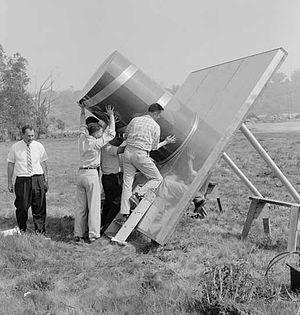
Le Deep Space Network ou DSN est un réseau de trois stations terriennes équipées d'antennes paraboliques détenu par l'agence spatiale américaine, la NASA. Il est utilisé pour les communications avec ses sondes spatiales interplanétaires et dans le cadre de quelques missions en orbite autour de la Terre.
Le Jet Propulsion Laboratory, plus connu sous son acronyme JPL, basé à Pasadena aux États-Unis, est un centre de recherche spatiale de la NASA géré par le California Institute of Technology créé en 1936. Il dispose d'une expertise sans équivalent dans le domaine des missions spatiales robotiques. Au sein de l'agence spatiale américaine le JPL développe les missions d'exploration du système solaire en particulier à destination de Mars et des planètes externes ainsi que des missions scientifiques d'observation de la Terre et d'astronomie spatiale. Le JPL gère également le réseau de stations terriennes Deep Space Network qui permet à l'agence spatiale de communiquer avec ses sondes spatiales interplanétaires. Le JPL emploie en 2017 environ 6 000 personnes. Sur le plan statutaire il s'agit d'un centre de recherche financé par l'état fédéral mais géré par un organisme privé.